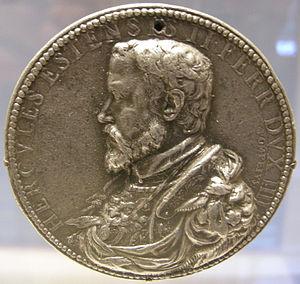
Pompeo Leoni, né à Milan au début des années 1530 et mort à Madrid en octobre 1608, est un sculpteur et un médailleur italien.